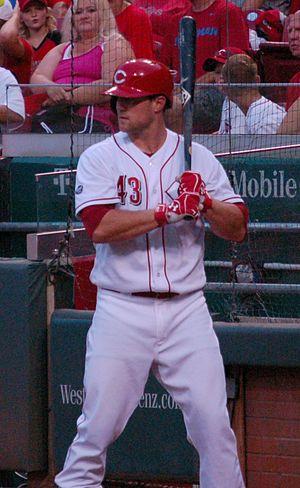
Scott Anthony Schebler est un joueur de champ extérieur des Reds de Cincinnati de la Ligue majeure de baseball.